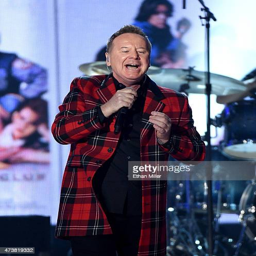
person performs onstage during awards